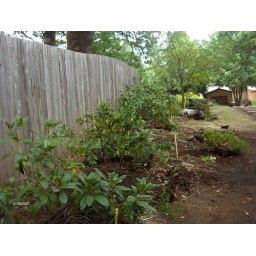
The retaining wall of natural rocks will run the length of the fence, curving outward as it reaches the tree in the background.